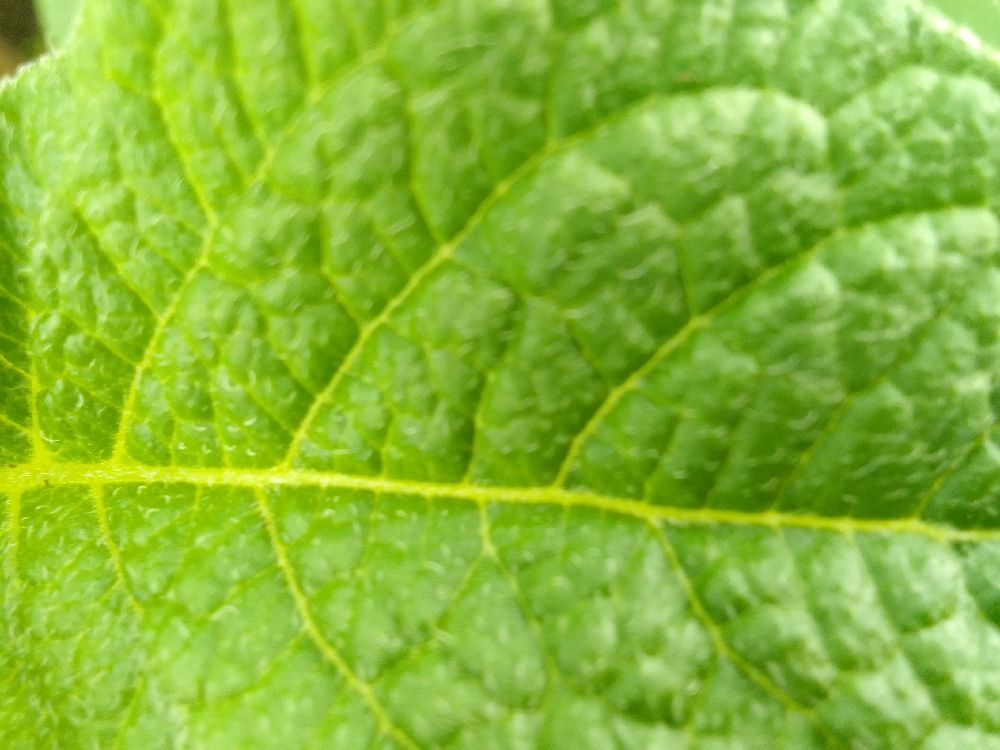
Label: Healthy